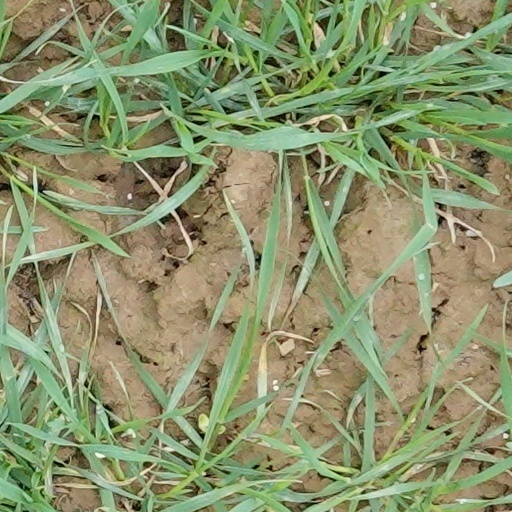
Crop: wheat